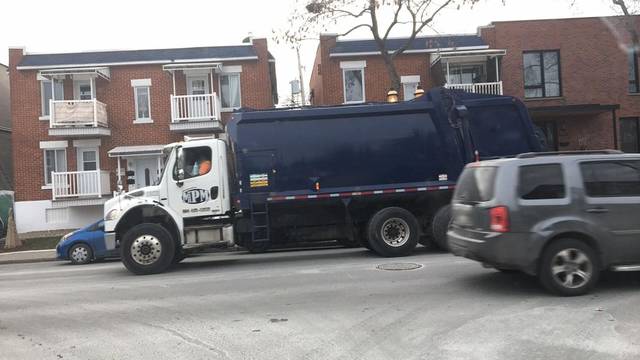
Region: Canada
Coordinates: 45.552, -73.61